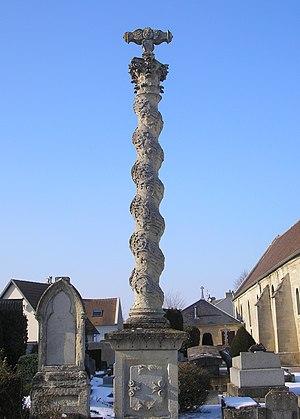
Authie (Normandie, France). La croix du cimetière du XVIIIe siècle.
Cette liste regroupe une partie des monuments historiques du Calvados.
L'église Saint-Vigor est une église catholique située à Authie, dans le département du Calvados en France.
Cette liste regroupe une partie des monuments historiques du Calvados.
Authie est une commune française, située dans le département du Calvados en région Normandie, peuplée de 1 595 habitants.